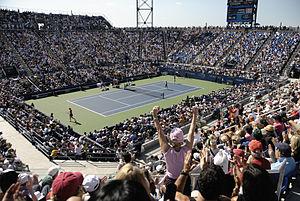
L'US Open de tennis est un tournoi de tennis se déroulant annuellement dans le parc municipal de Flushing Meadows-Corona Park à New York, au sein de l'USTA National Tennis Center. Appelé « US National Championships » jusqu'en 1967, il se joue depuis 1881 et a connu plusieurs implantations. D'abord joué à Newport, il déménage ensuite au sein du West Side Tennis Club avant de s'implanter à Flushing Meadows en 1978. D'abord uniquement ouvert aux hommes, les femmes font leur entrée dans le tournoi en 1887. À partir de 1968 et comme tous les autres tournois, il s'ouvre aux professionnels. Aux côtés du simple messieurs et simple dames se déroulent aussi des compétitions de double messieurs, double dames et double mixte. Le tournoi fait partie de la catégorie des tournois du Grand Chelem, comme l'Open d'Australie, les Internationaux de France de tennis et Wimbledon. L'US Open est la dernière levée de l'année et se joue traditionnellement entre la fin août et le début du mois de septembre.